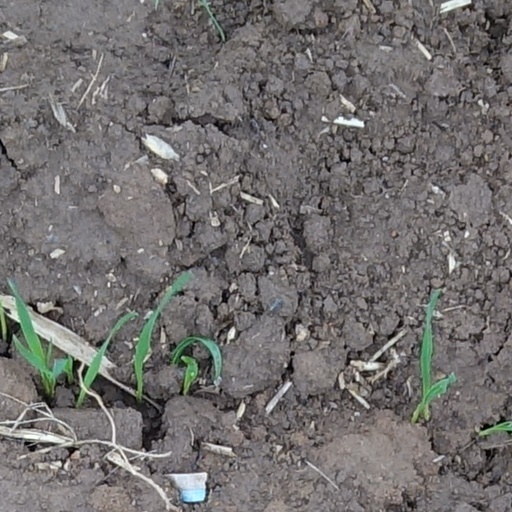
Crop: wheat